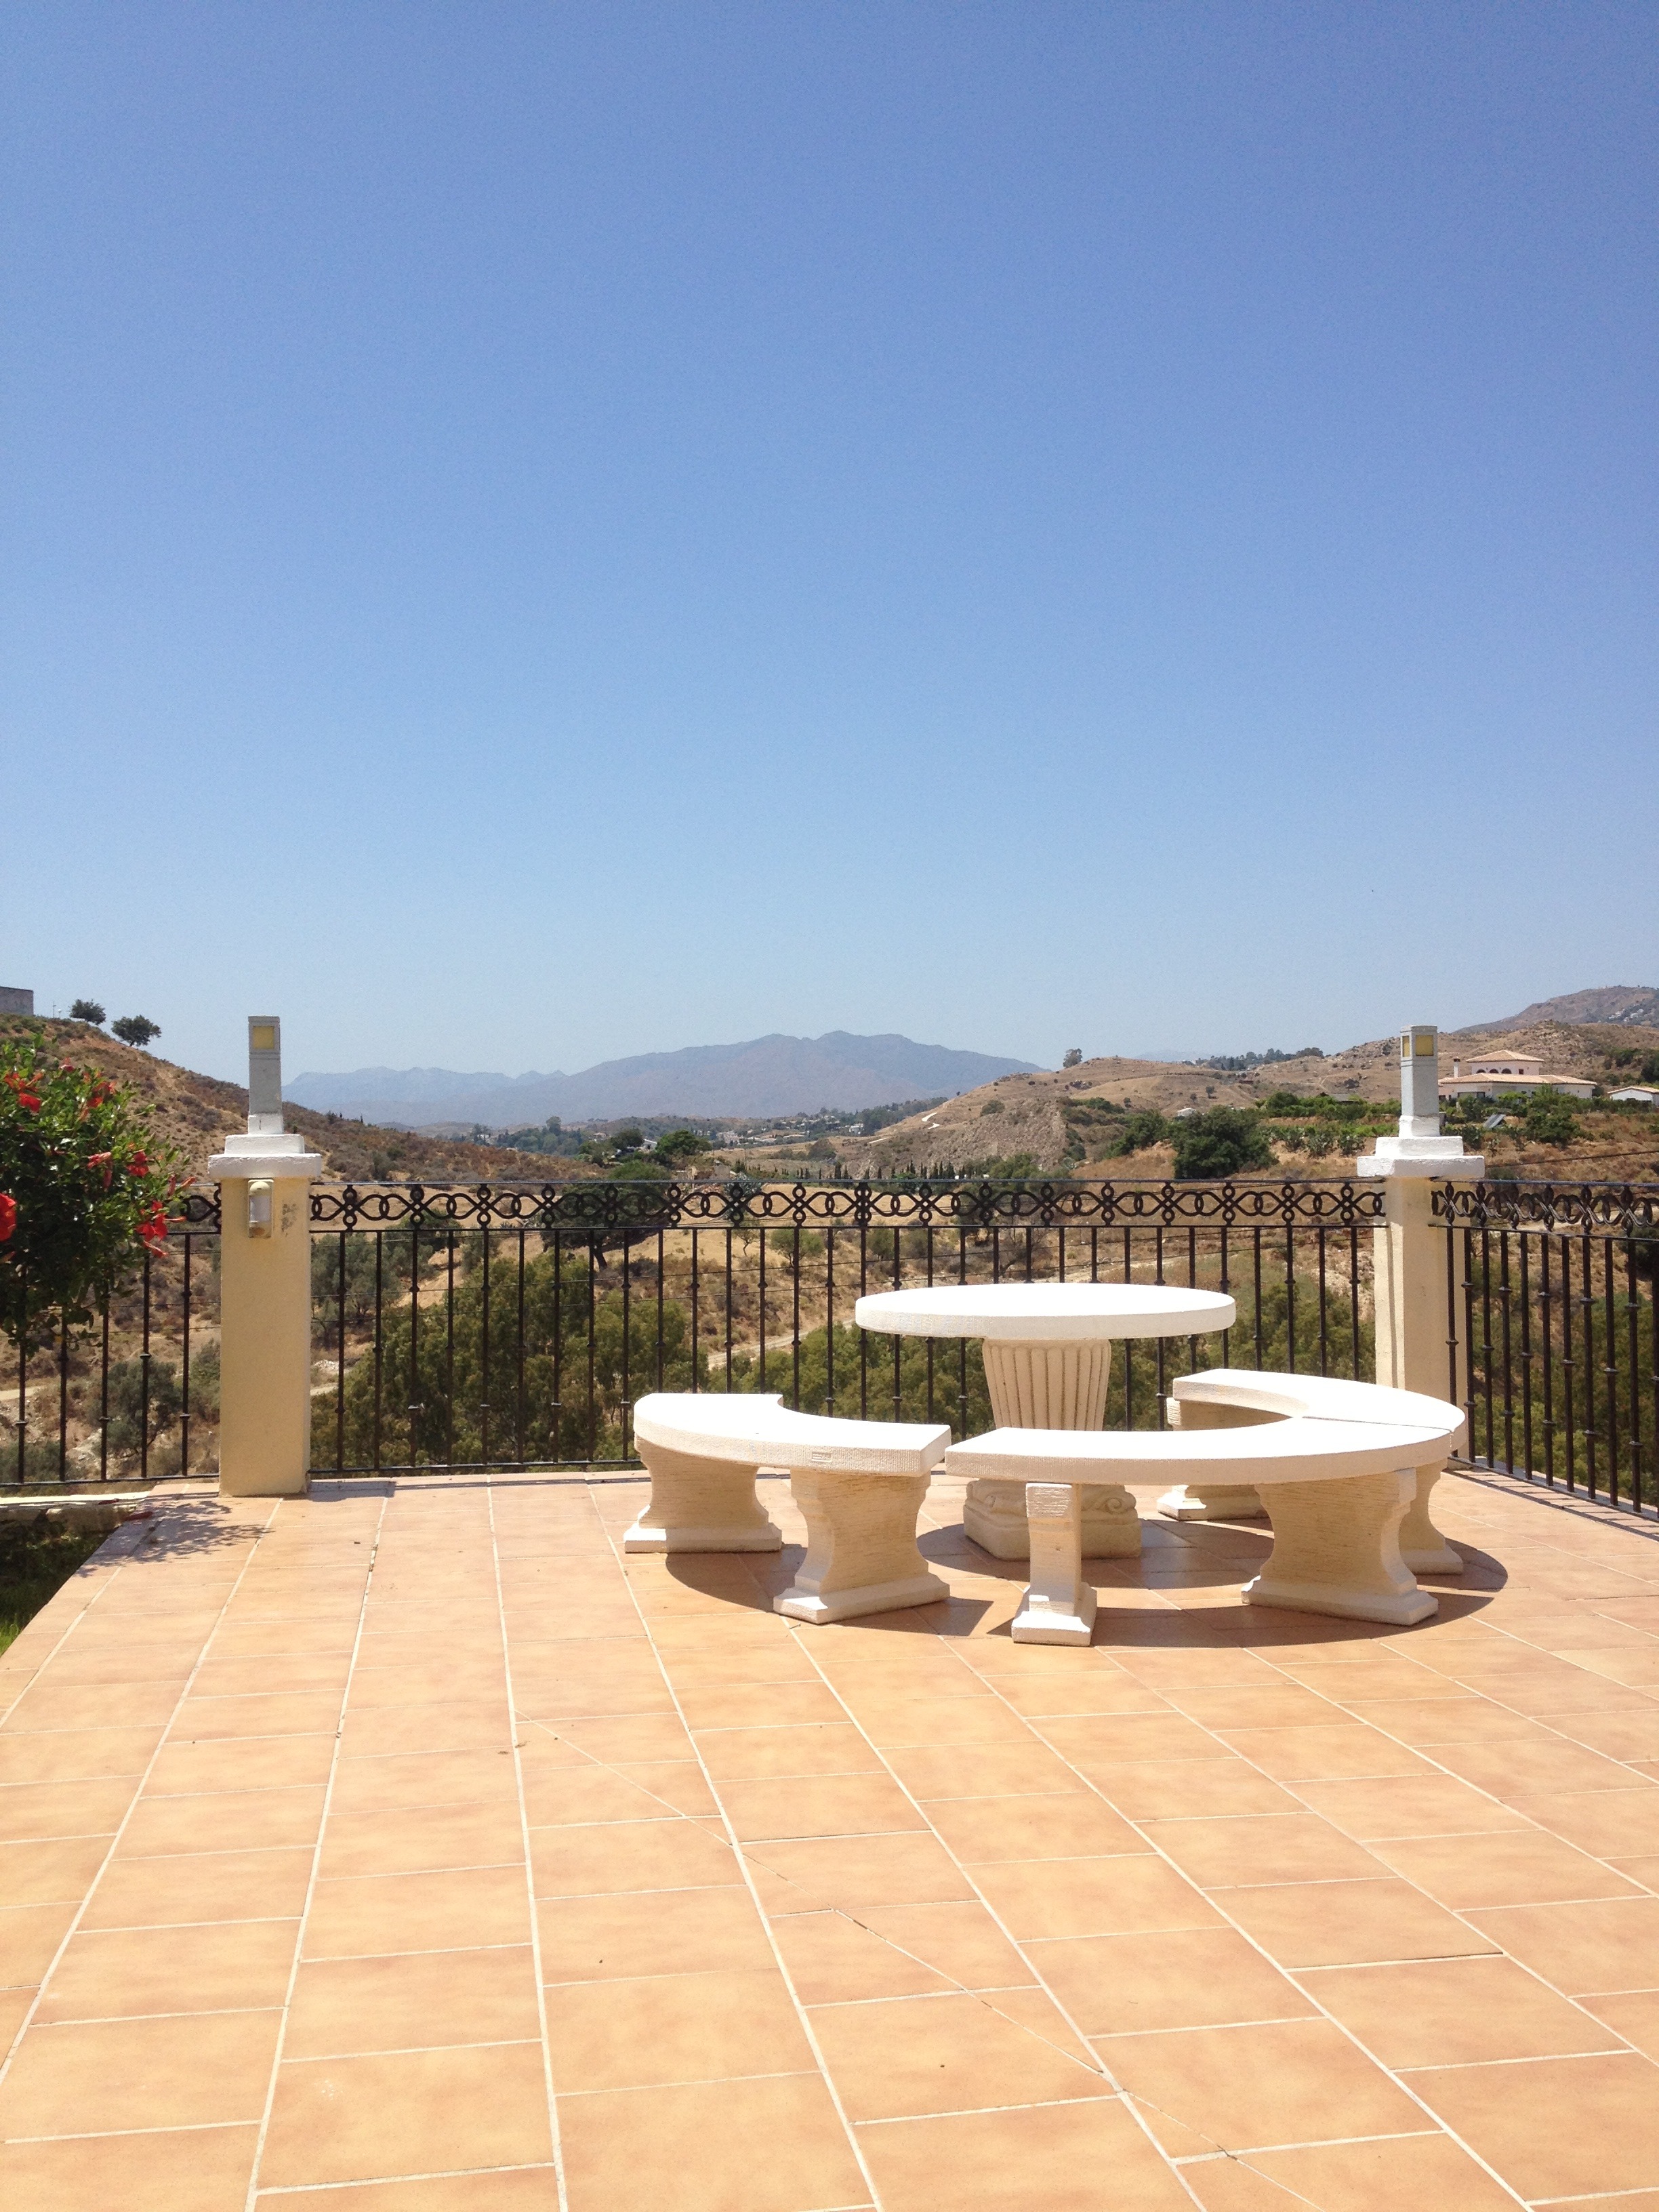
architecture, walkway, europe, mediterranean, plaza, patio, property, decor, spain, terrace, mallorca, estate, real estate, balearic, patio furniture, residential area, outdoor structure